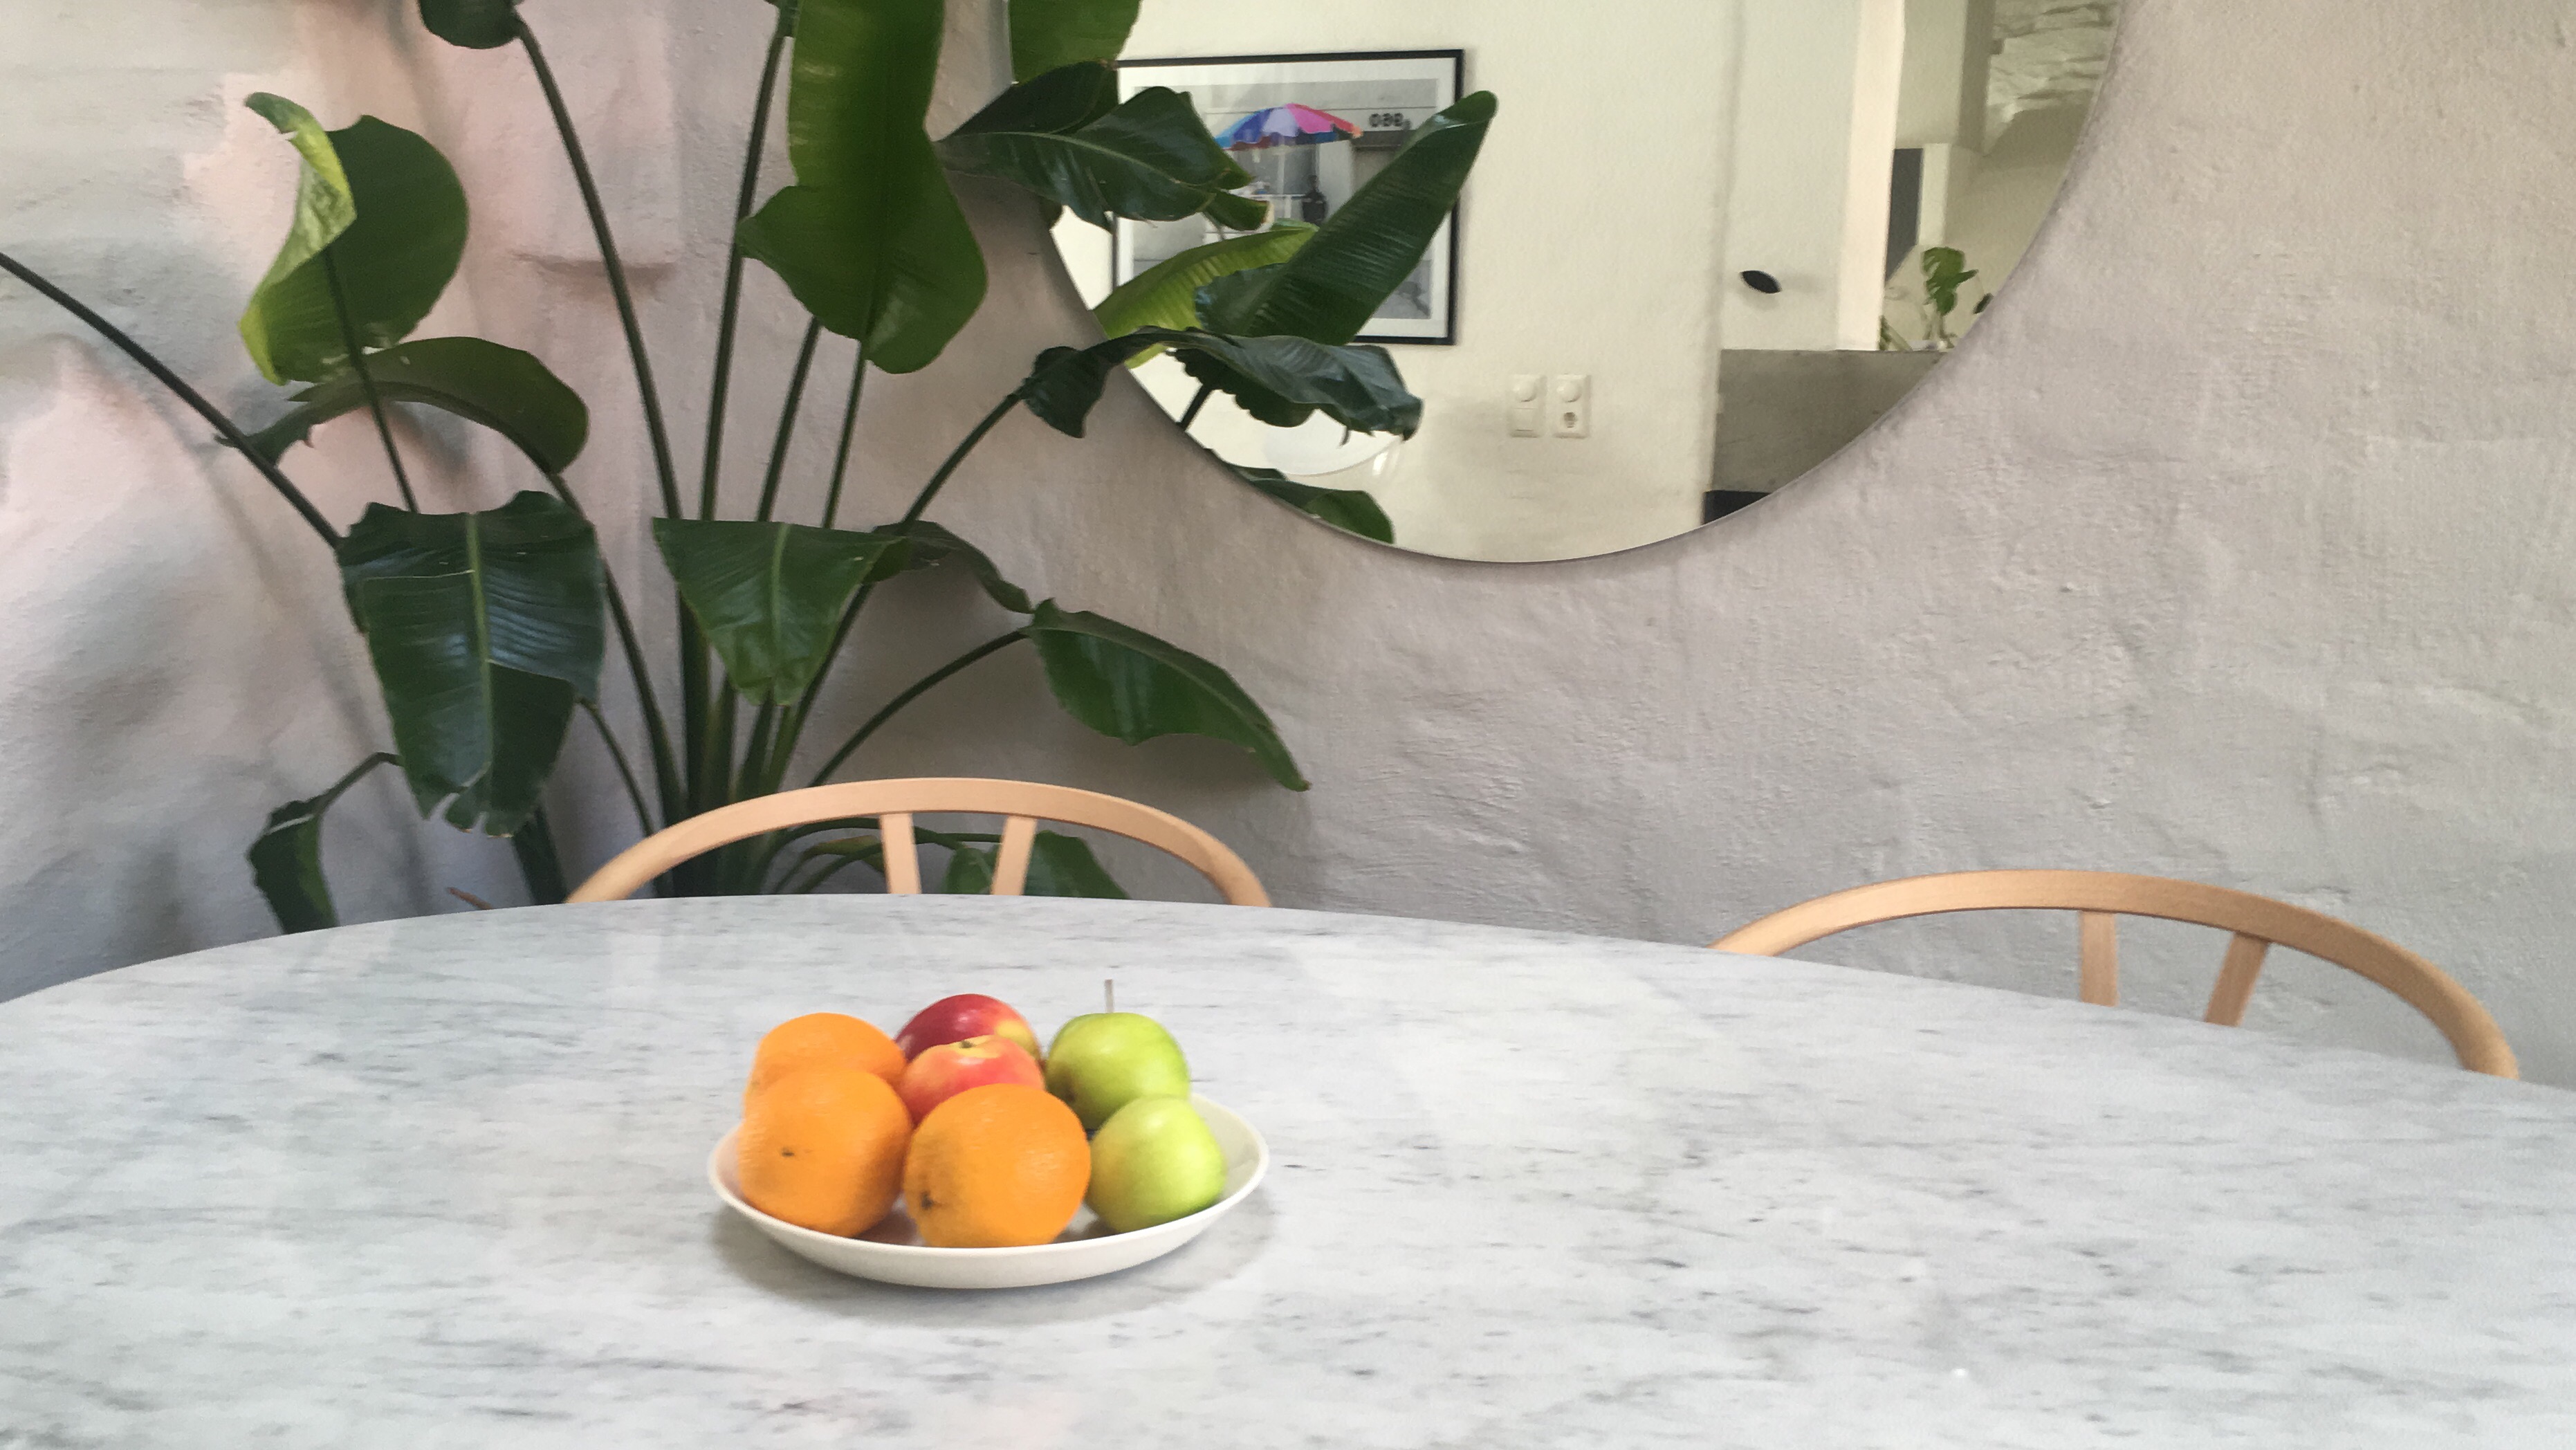
fruits, home, table, plant, furniture, produce, flooring, floor, flowerpot, interior design, still life photography